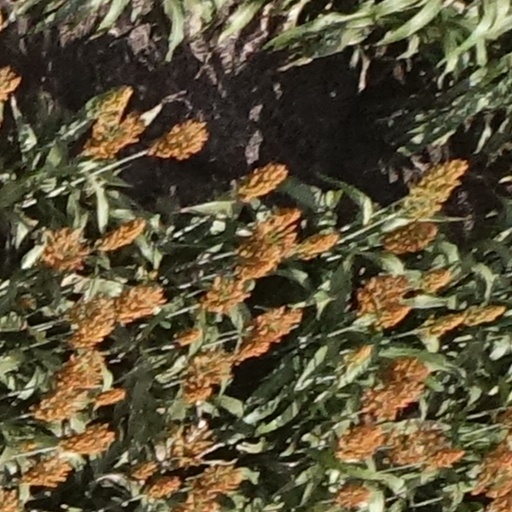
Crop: sorghum